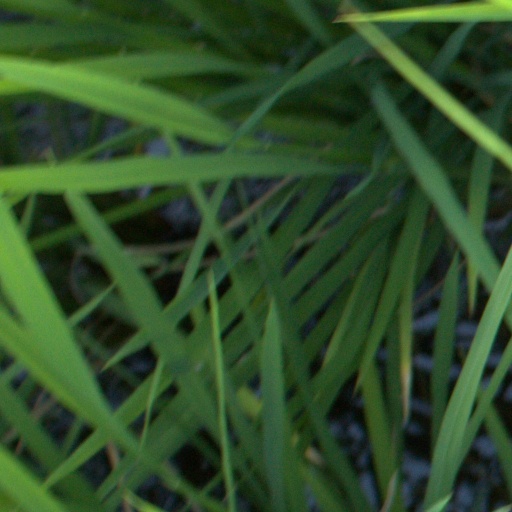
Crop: rice